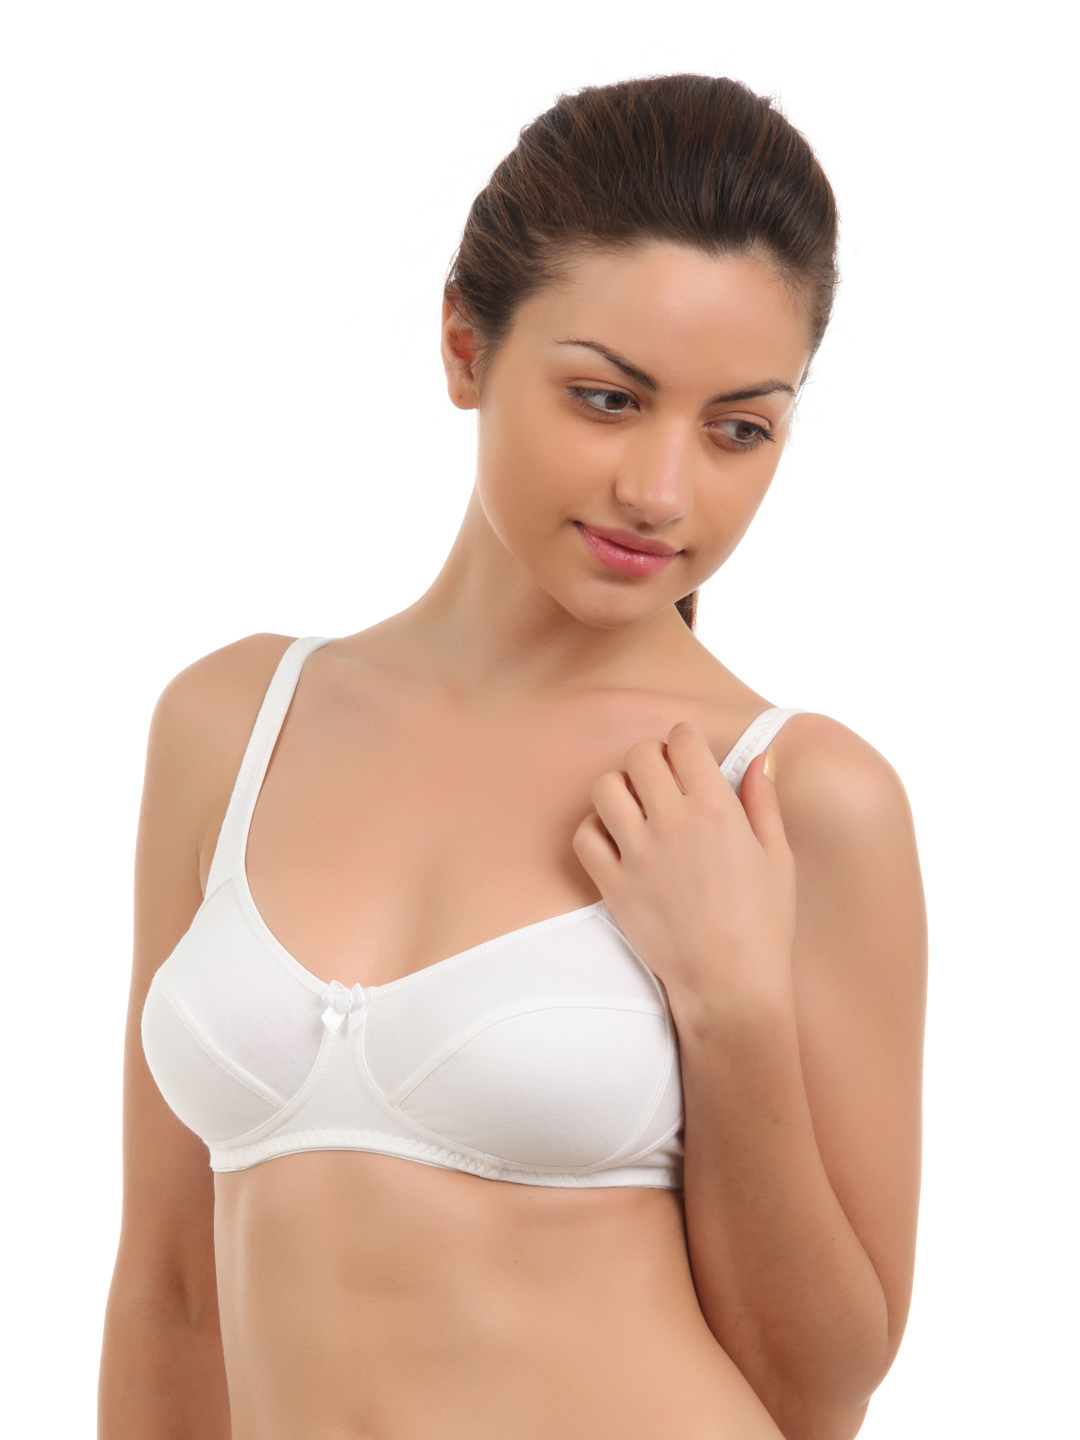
Peri Peri Women White Bra
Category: Apparel / Innerwear / Bra
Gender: Women
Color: White
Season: Summer 2017
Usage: Casual